Rialto building group, Melbourne

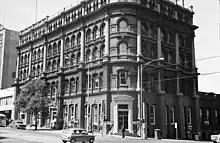
Robbs Building in 1968

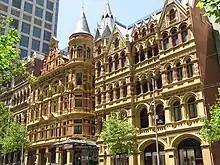
The Winfield and Rialto Buildings combined as hotel (2007)

As part of the huge growth in speculative office development in the 1960s, institutional investor National Mutual purchased the Winfield and Rialto and most of the adjacent buildings back to Flinders Lane with a view to future redevelopment in the late 1960s, while in 1971 Hammerson purchased the Olderfleet and the adjacent Record Chambers and New Zealand Chambers. Perhaps prompted by this, the Victorian chapter of the National Trust listed the Olderfleet in the same year, and in 1973 listed the Rialto. The Trust also began to advocate for the protection of streetscapes, not just individual buildings, and the same year listed all five buildings as a group, along with the Edwardian era Adelaide Steamship (by noted architect Charles D’Ebro), and the Interwar Phosphate House, both to the west of the Rialto. In September 1974 Hammerson demolished all but the front section of the Olderfleet, which they pledged to preserve, but was reportedly going to demolish the other buildings they owned, and the battle to preserve the buildings began.